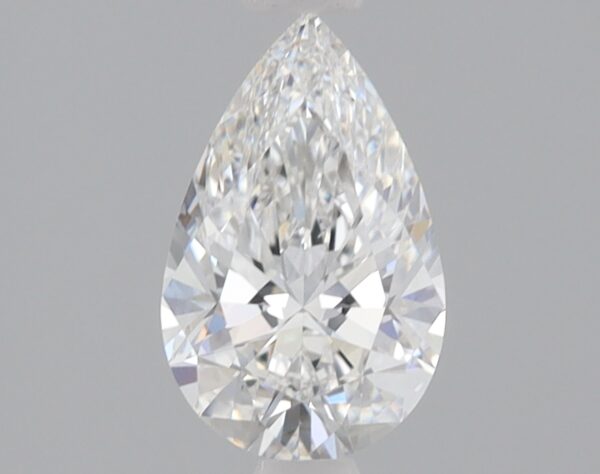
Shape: pear
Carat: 0.85
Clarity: VS1
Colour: F
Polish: EX
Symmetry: EX
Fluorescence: NONE
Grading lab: IGI
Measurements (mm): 8.57 x 5.35 x 3.29